Ōdai Station

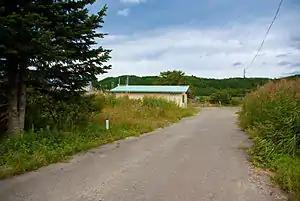
Ōdai Station in September 2009

is a railway station on the East Japan Railway Company (JR East) Tsugaru Line located in the town of Sotogahama, Aomori Prefecture, Japan.